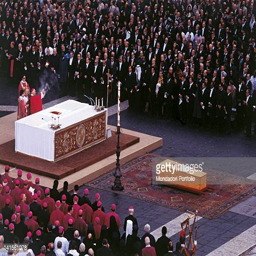
the cardinal celebrating the funeral of religious leader born religious leader